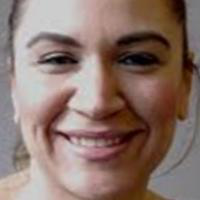
Age group: age 31-40